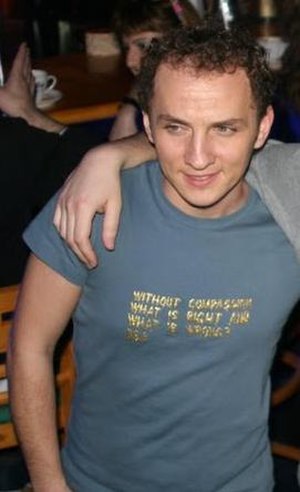
Mihai Trăistariu
Mihai Trăistariu i 2006
Mihai Trăistariu er en rumænsk sanger, som repræsenterede Rumænien ved Eurovision Song Contest 2006, med sangen "Tornero", som fik en fornem 4. plads.